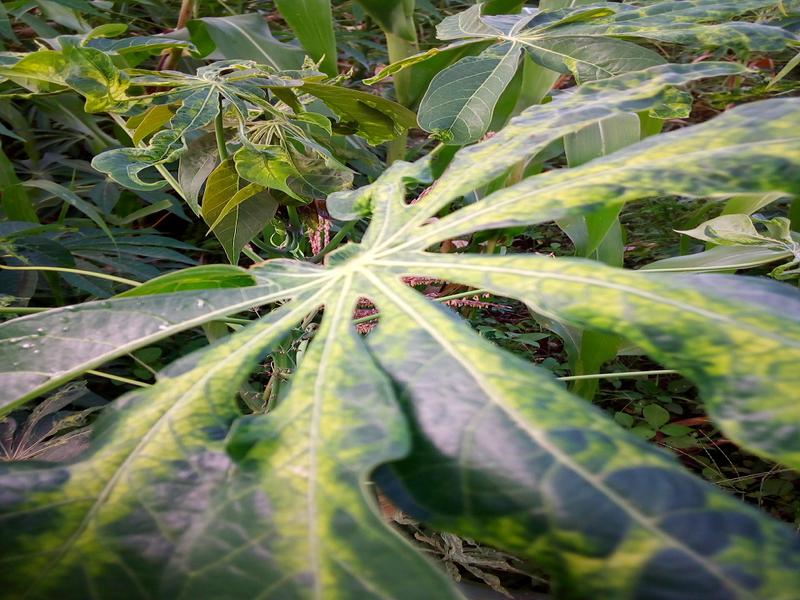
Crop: cassava
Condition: mosaic_disease